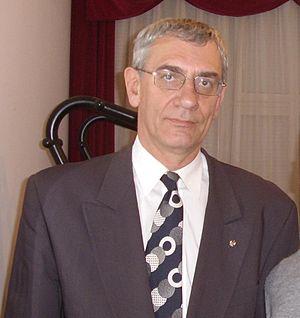
Wiktor Zborowski, né le 10 janvier 1951 à Varsovie, est un acteur polonais.